Colin Wesley

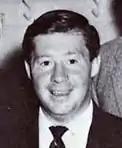
Wesley in 1960

Colin "Tich" Wesley (5 September 1937 – 5 March 2022) was a South African cricketer who played in three Test matches in 1960.